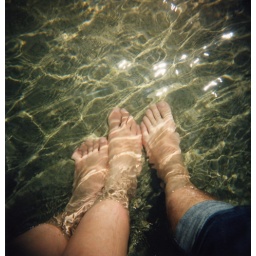
like fish in the water